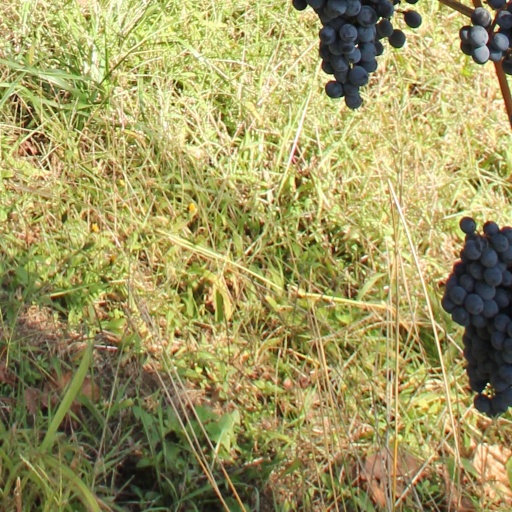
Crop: grape